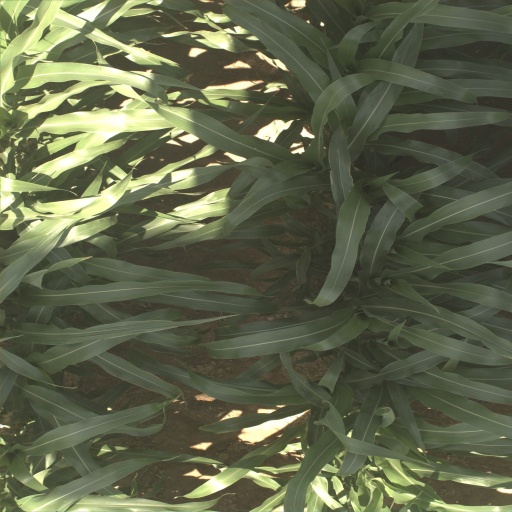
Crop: sorghum